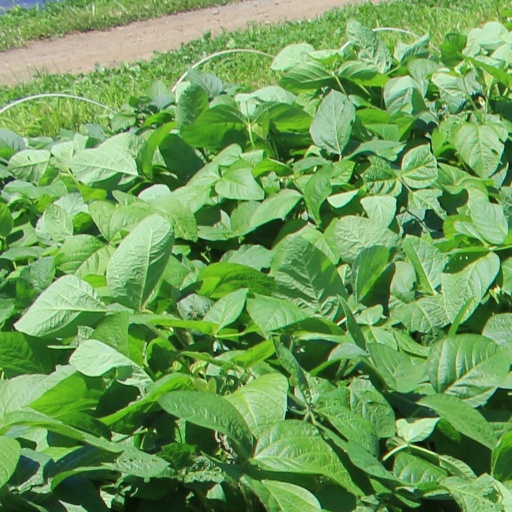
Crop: soybean